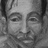
Emotion: neutral